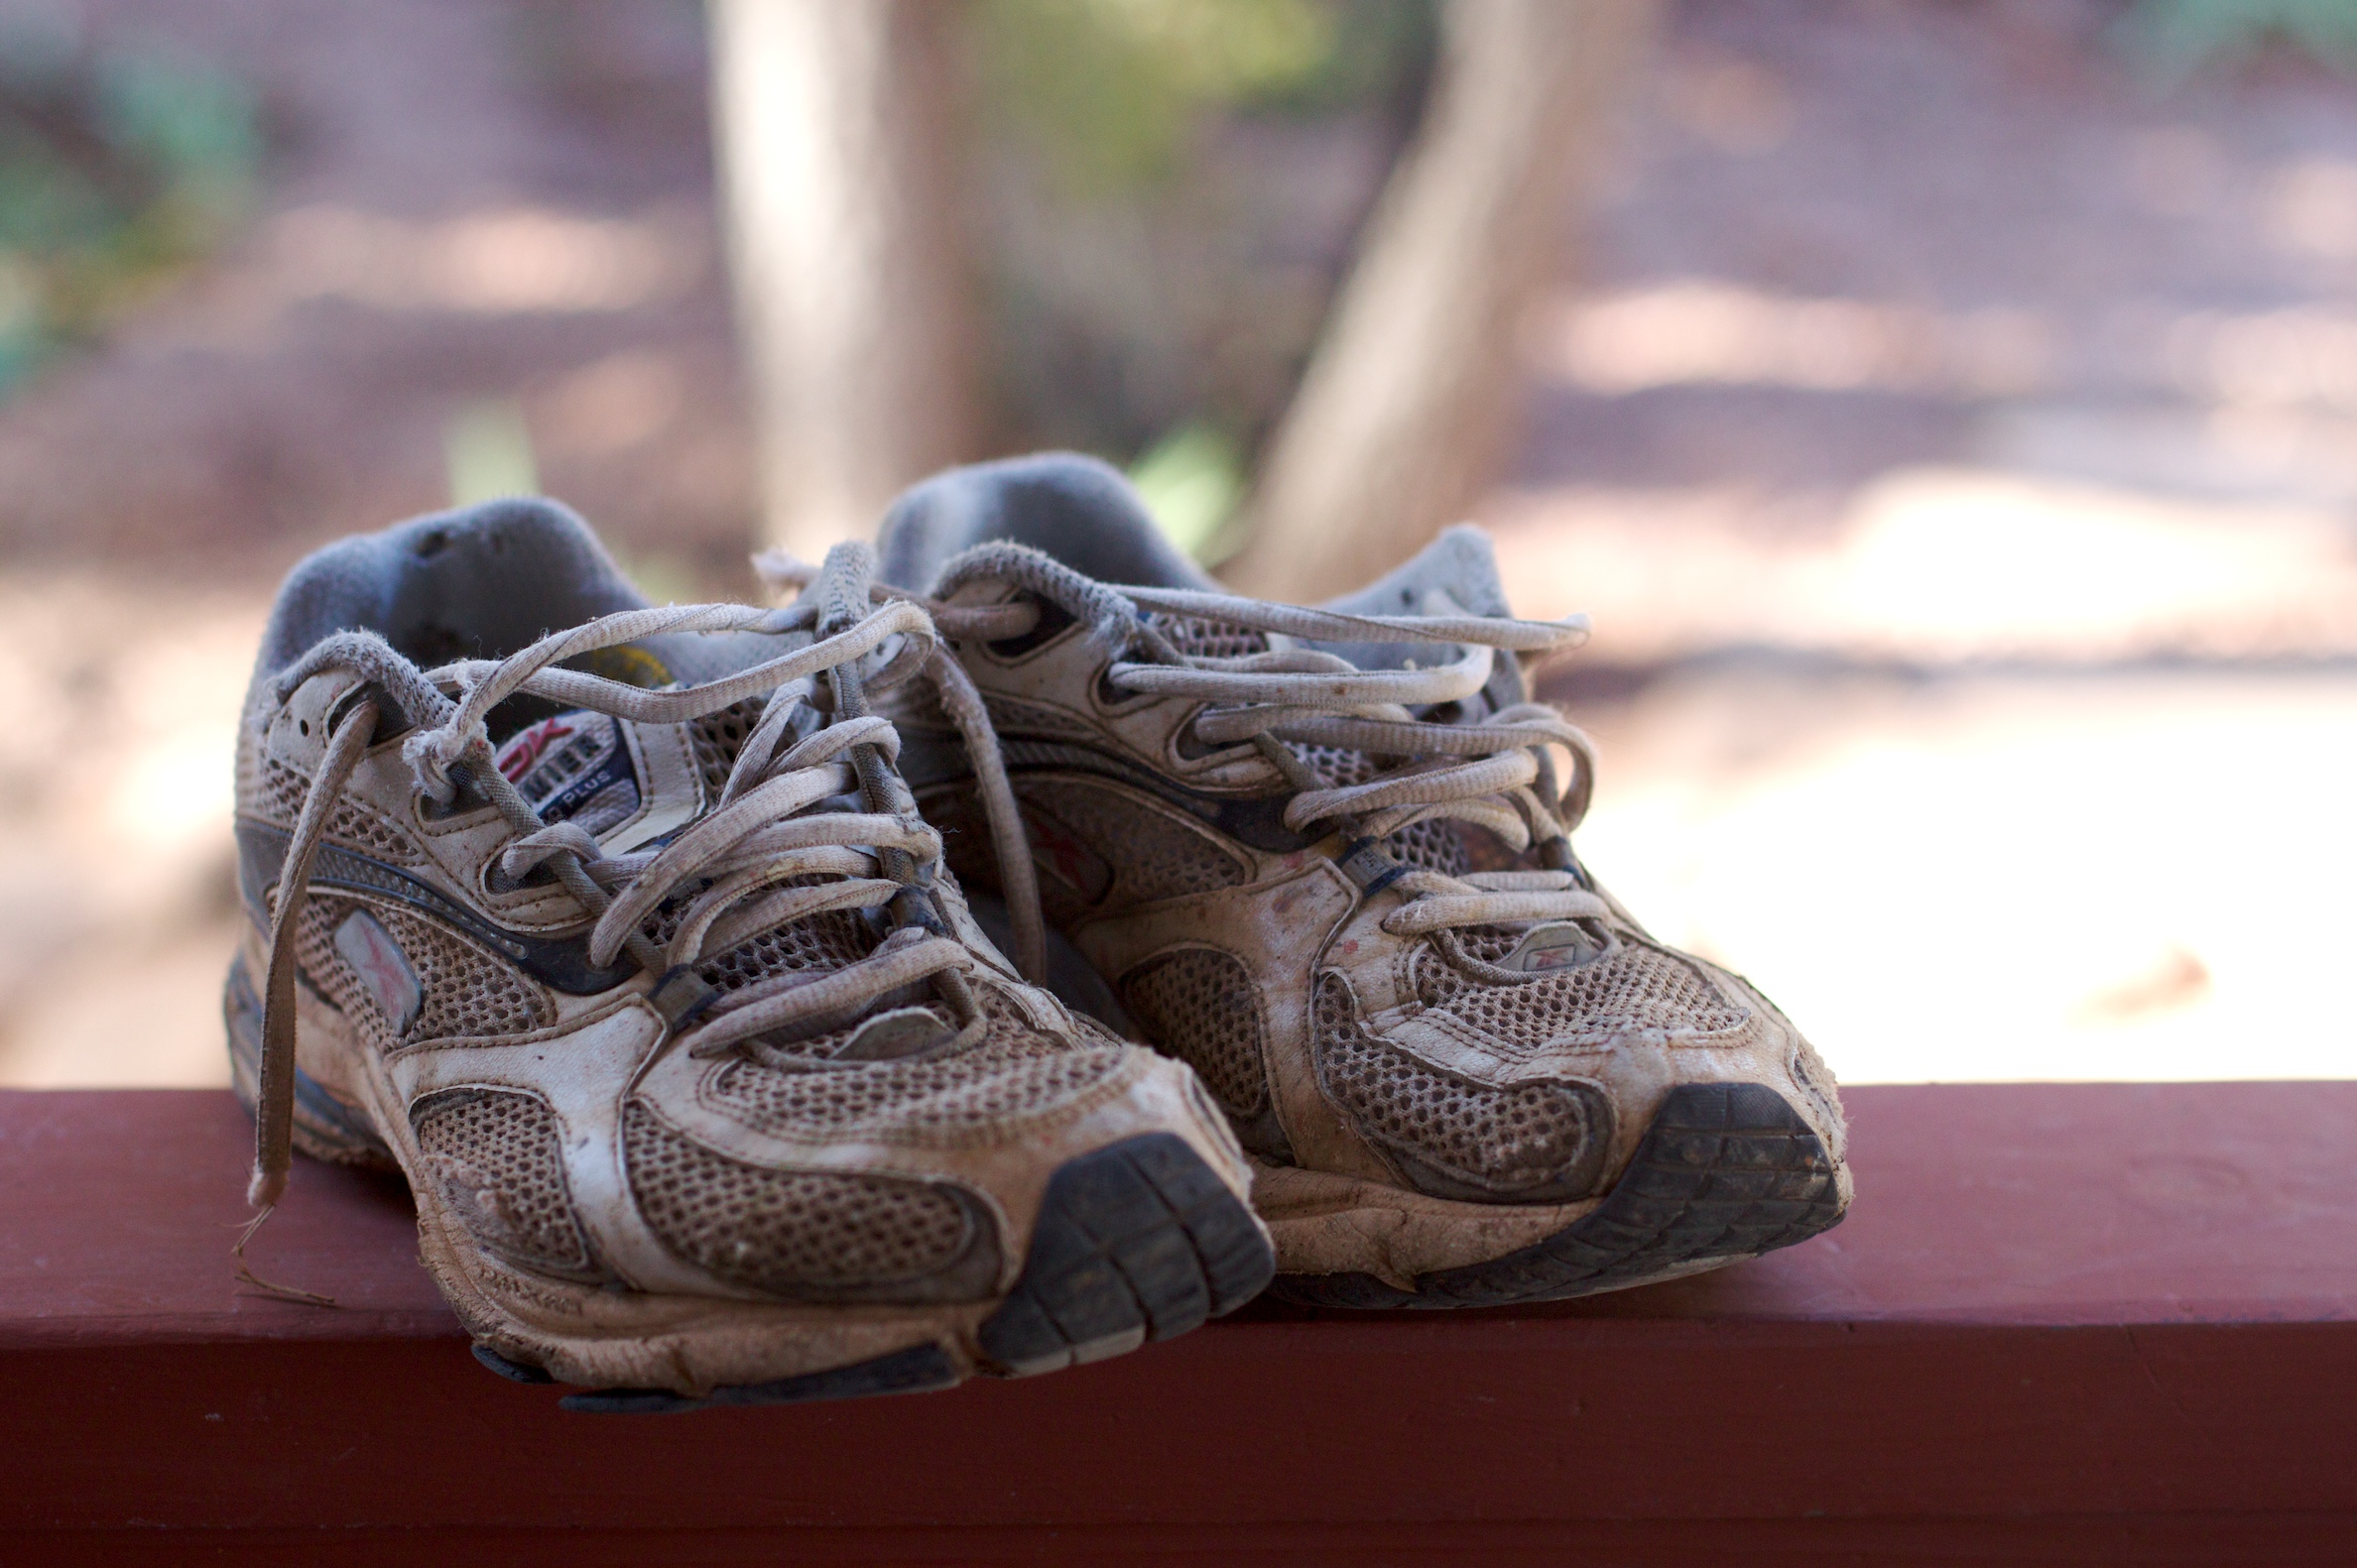
shoe, running, boot, leg, spring, art, sneakers, footwear, outdoor shoe